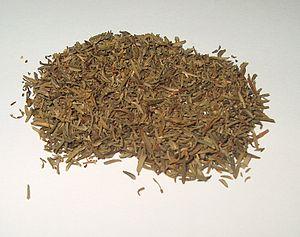
Le Thym commun est une plante médicinale majeure de la pharmacopée méditerranéenne, qu'elle soit ancienne ou moderne. Ce sont essentiellement ses feuilles qui sont utilisées en phytothérapie. Cette plante peut être consommée sous forme d'infusion, de teinture ou d'alcoolature, elle est également reprise par bon nombre de médications conventionnels pour soulager le système respiratoire. L'utilisation de l'huile essentielle extraite des feuilles est aussi fort reconnue, elle est d'ailleurs l'exemple parfait pour introduire la notion de chémotype, qui part sa grande diversité, démontrera la variabilité de ses composantes et propriétés. De manière générale, c'est un anti-infectieux à large spectre, un stimulant immunitaire et circulatoire, un expectorant et un digestif.